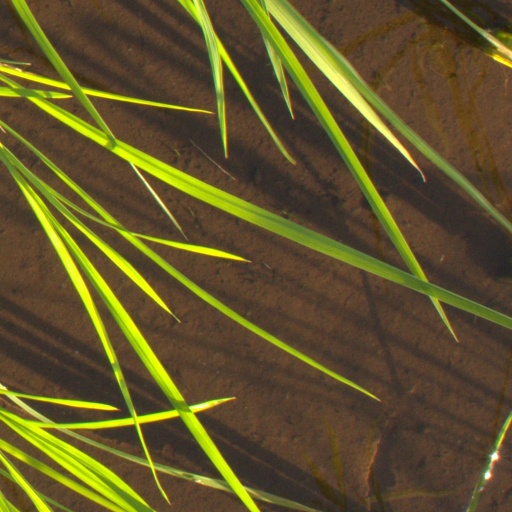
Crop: rice